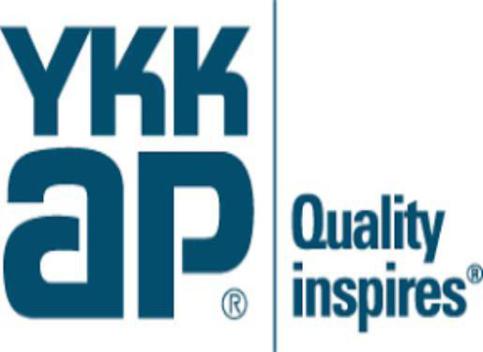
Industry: Necessities